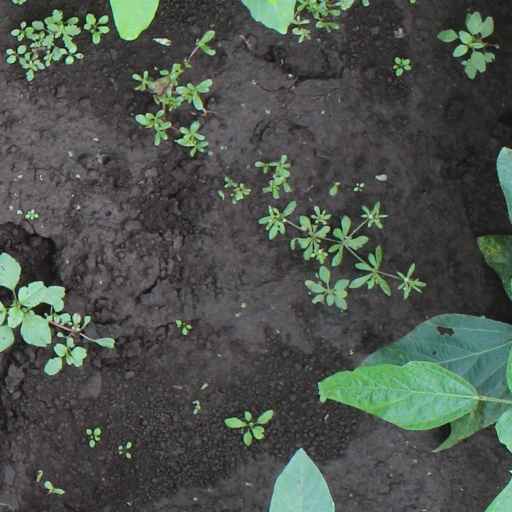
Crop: soybean